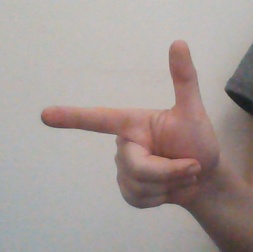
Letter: yaa